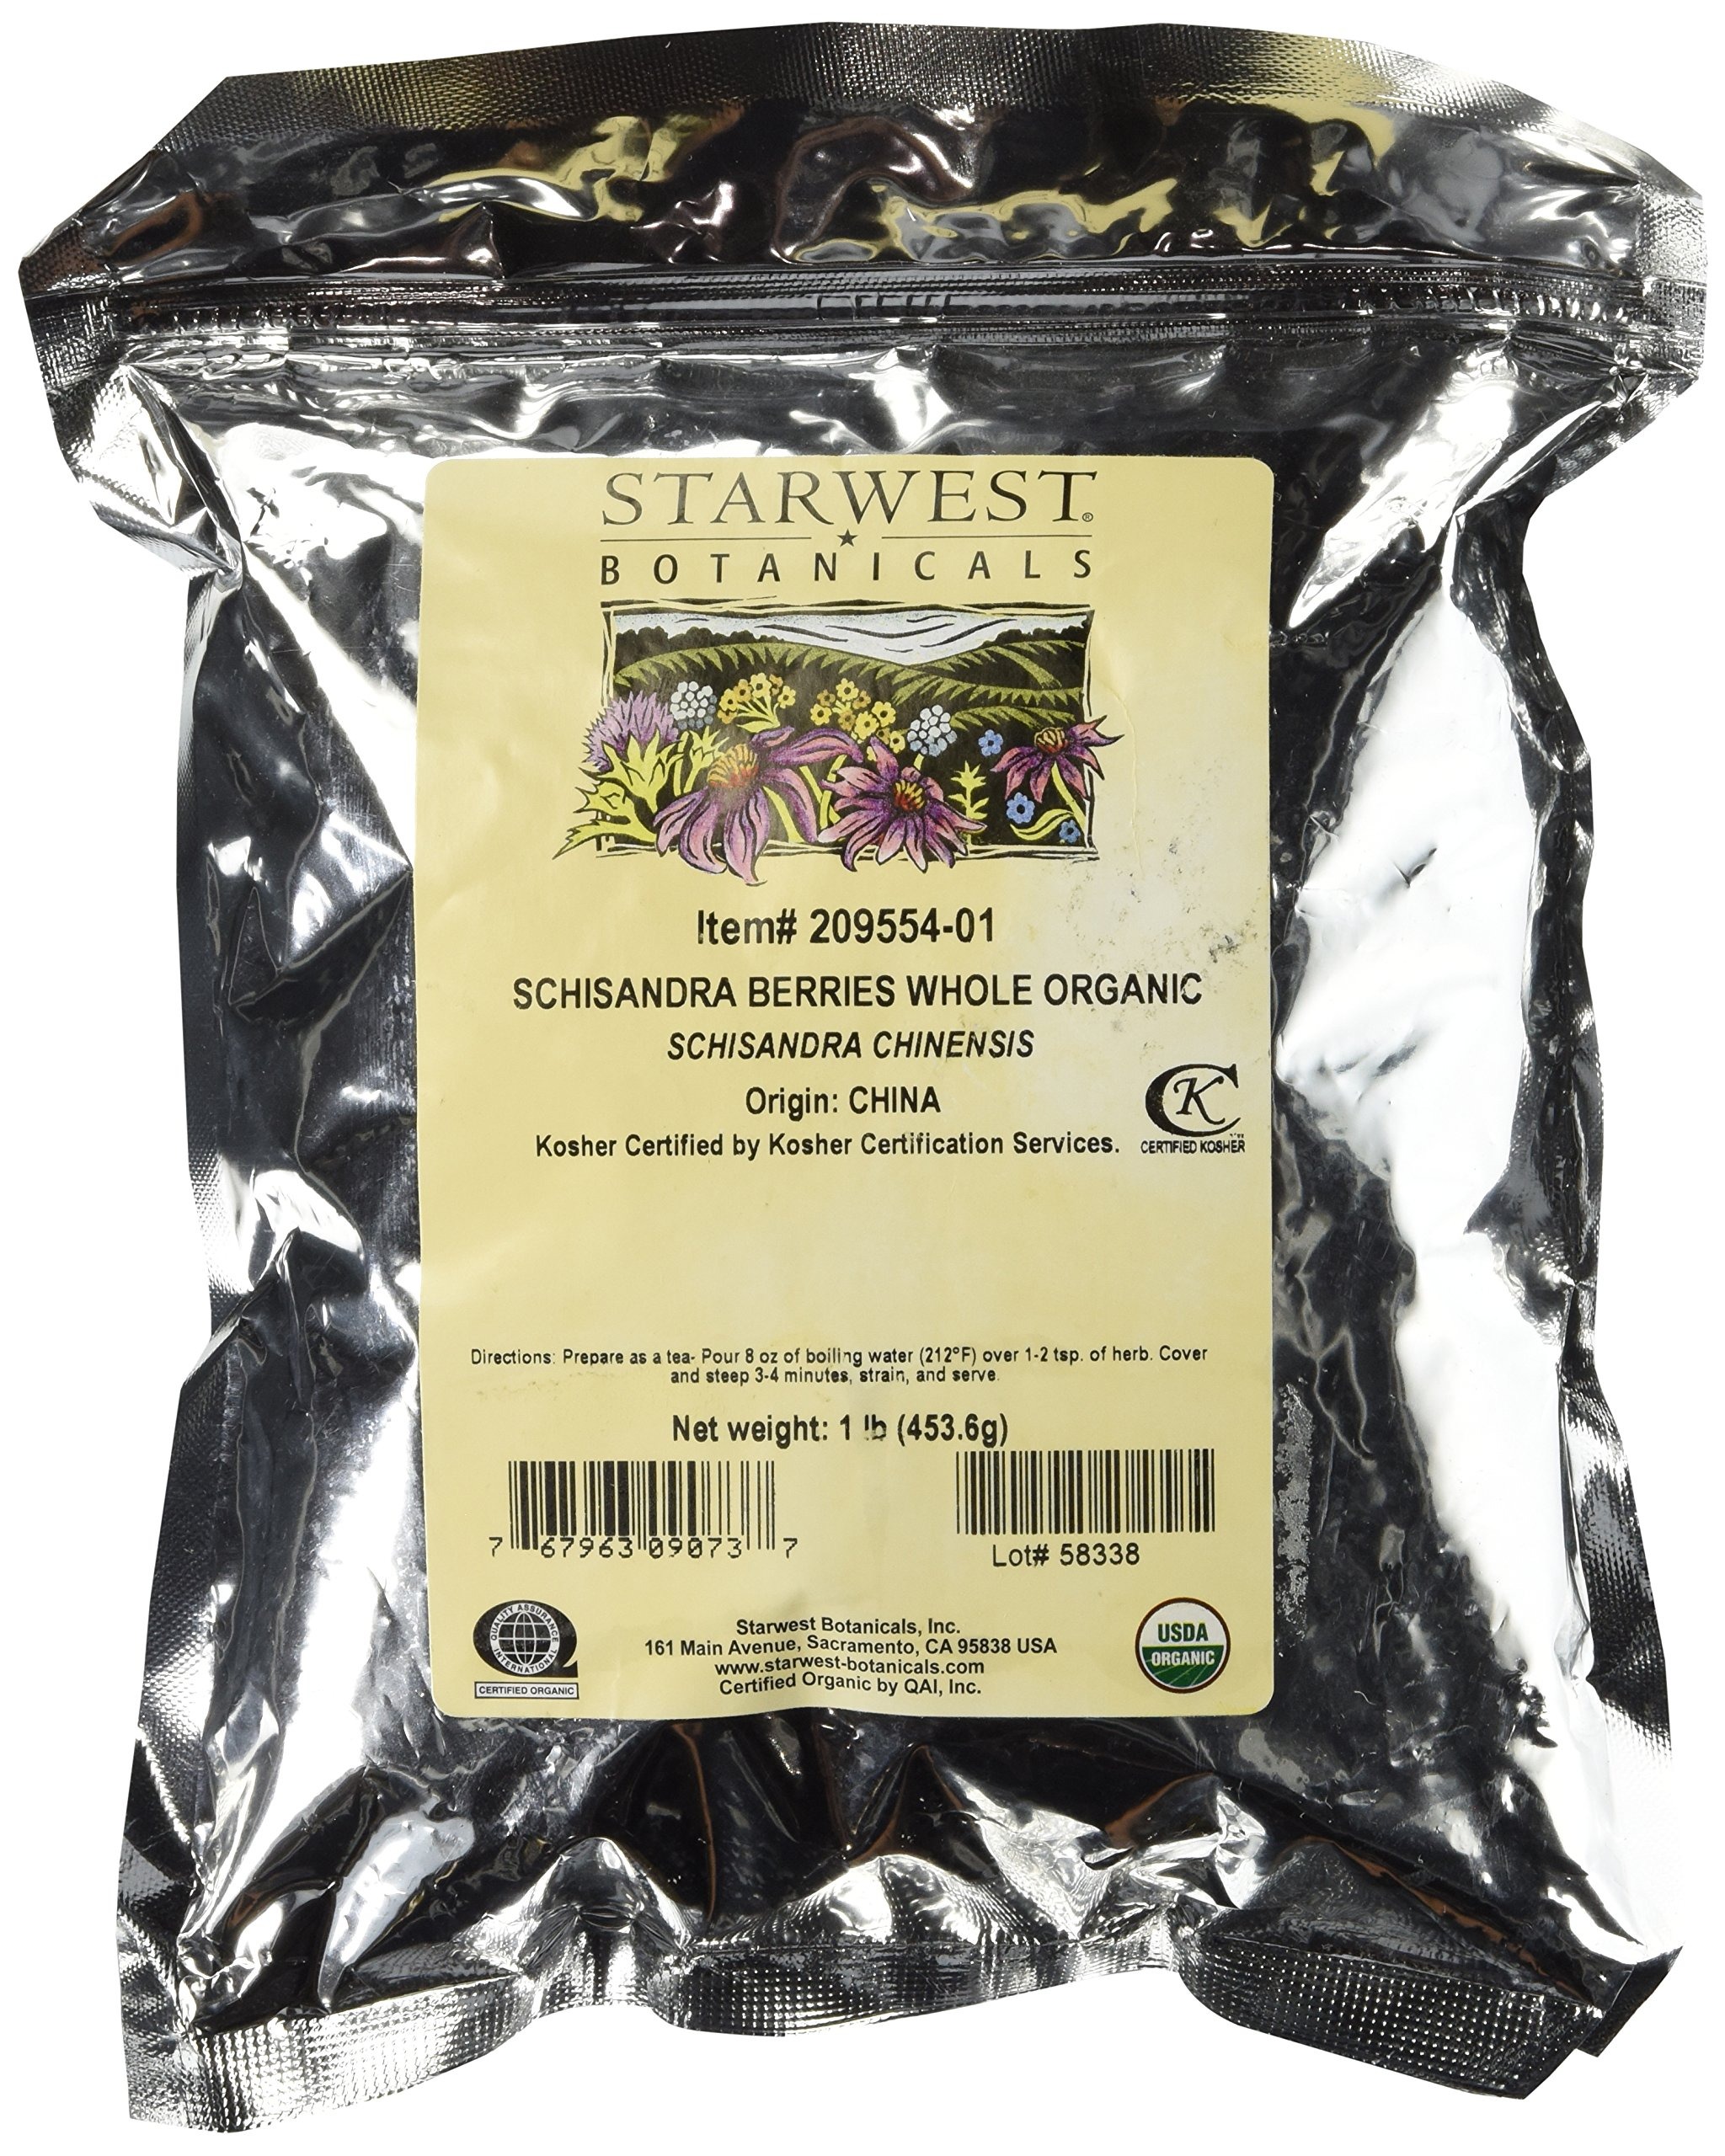
Item Name: Starwest Botanicals Organic Schisandra Berry Whole, 1 Pound
Bullet Point 1: Schisandra Chinensis
Bullet Point 2: Origin: China
Bullet Point 3: Kosher Certified by Kosher Certification Services
Bullet Point 4: USDA Organic
Bullet Point 5: Certified Organic by QAI
Product Description: Schisandra Chinensis Origin: China Kosher Certified by Kosher Certification Services USDA Organic Certified Organic by QAI Processed, packaged and quality tested in California, USA.
Value: 16.0
Unit: Ounce

Price: 55.04